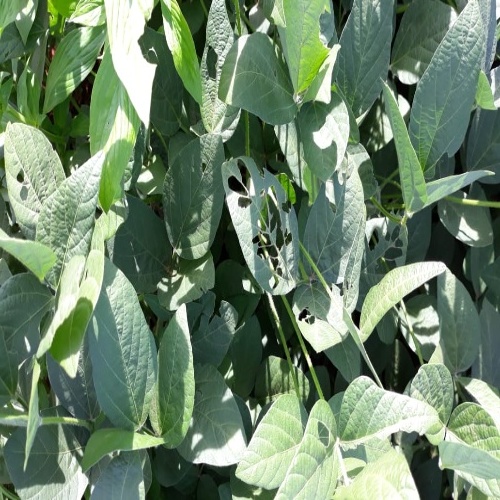
Label: Caterpillar